Max Mathews

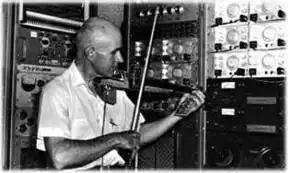
Max Mathews playing one of the electronic violins he built, in his analog electronics lab at Bell Telephone Labs (c. 1970)

Max Vernon Mathews was born in Columbus, Nebraska, to two science schoolteachers. His father in particular taught physics, chemistry and biology in the Peru High School of Nebraska, where he was also the principal. His father allowed him to learn and play in the physics, biology and chemistry laboratories, where he enjoyed making lots of things from motors to mercury barometers. At the age of 9, when students are usually introduced to algebra, he started to study by himself the subject with few other students. That was because the vast majority of population there were farmers and their sons weren't interested about learning algebra, since it isn't useful for the everyday work. In the same way he studied calculus, but he never graduated from high school.